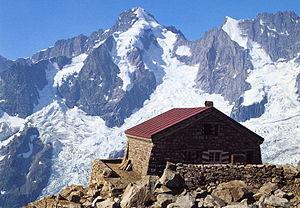
La cabane de l'A Neuve, devant le mont Dolent
La cabane de l'A Neuve est un refuge de montagne du massif du Mont-Blanc, situé à 2 734 m d'altitude dans le canton du Valais en Suisse. Elle s'atteint en été en 3 h 30, par un sentier balisé et équipé de câbles, depuis le hameau de La Fouly dans le val Ferret suisse.